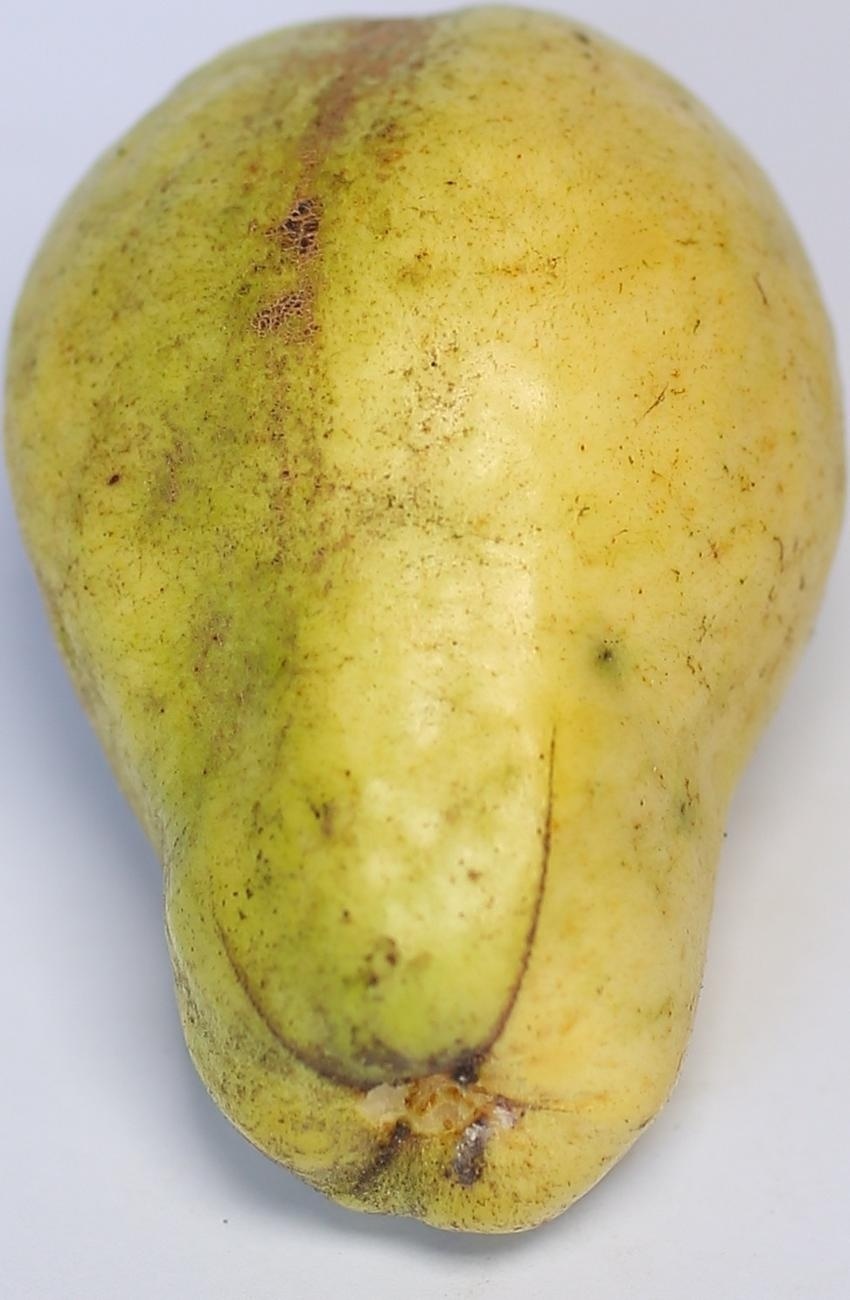
Maturity: mature-green
Variety: thadhrami